1860 civil conflict in Mount Lebanon and Damascus

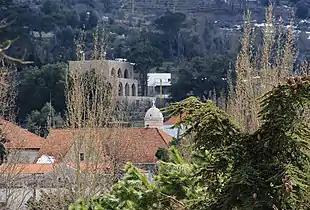
Christian Church and Druze Khalwa in the Chouf area of Mount Lebanon. Historically, the Druze and the Christians in the Chouf lived in harmony.

The relationship between the Druze and Christians had been characterized by harmony and coexistence, with amicable relations between the two groups prevailing throughout history. After the Shihab dynasty converted to Christianity, the Druze lost most of their political and feudal powers.